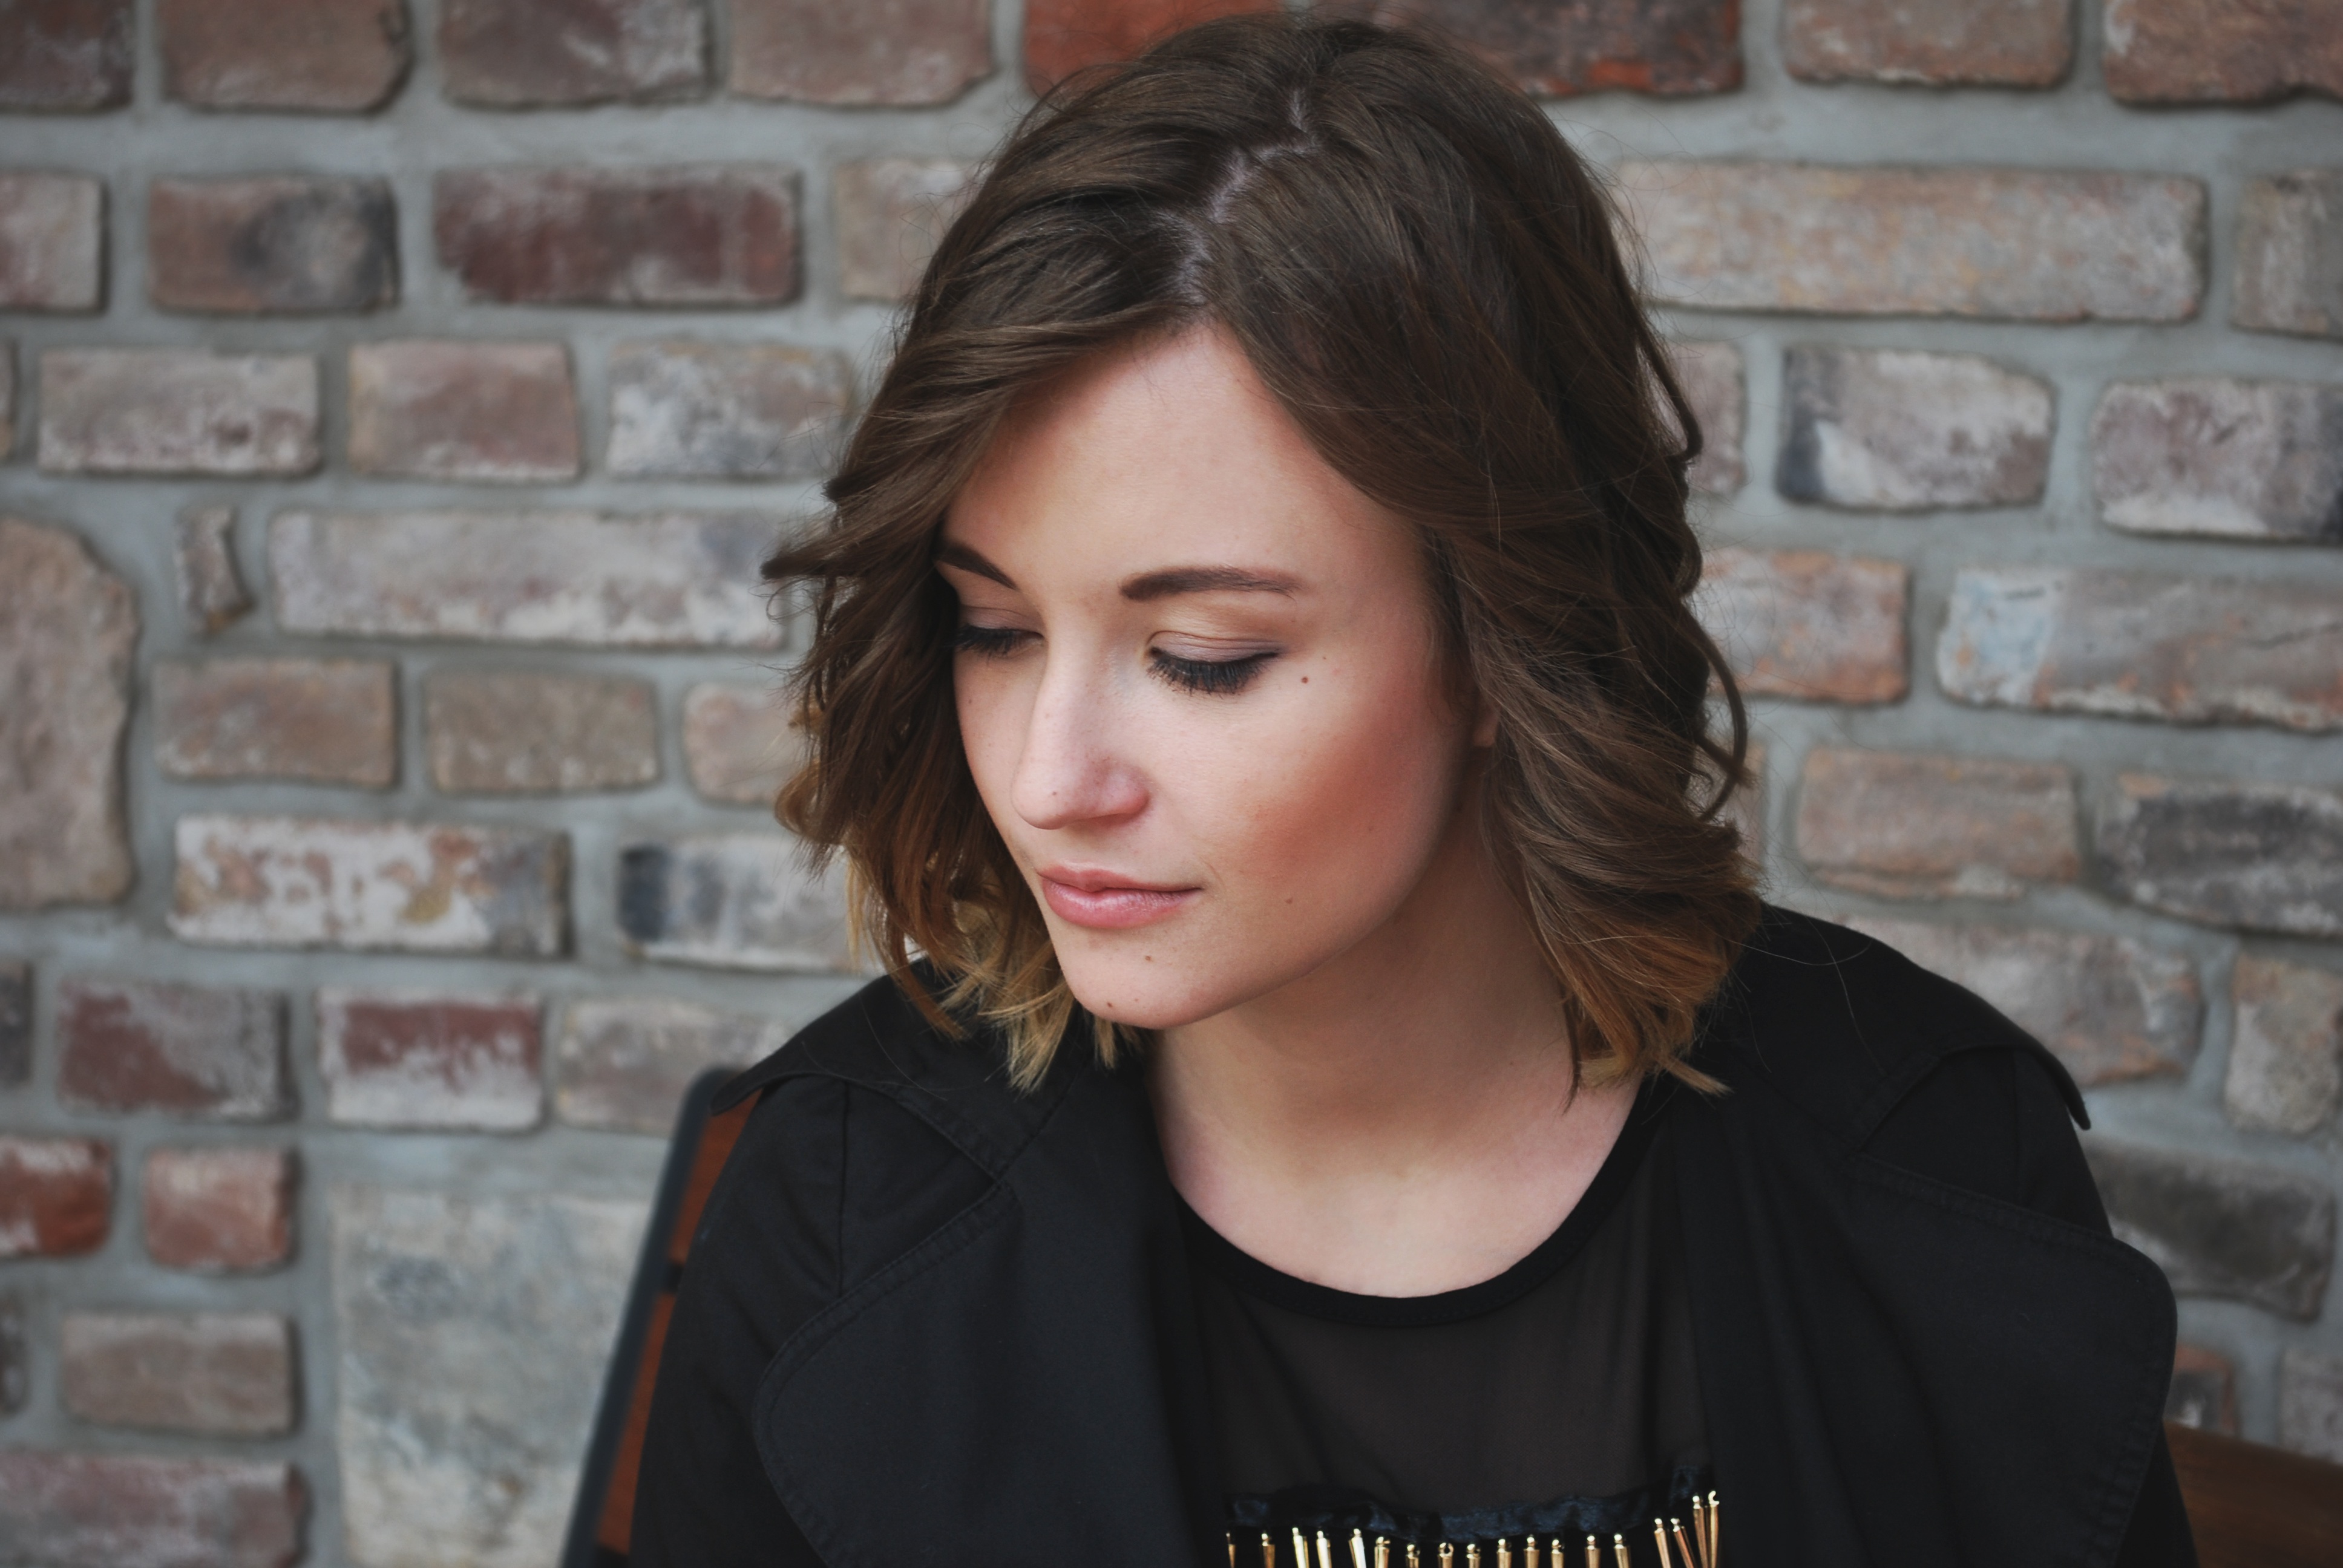
person, light, girl, woman, hair, photography, portrait, model, young, reflection, think, fashion, lady, hairstyle, long hair, sad, face, girls, one, dress, algae, eye, head, little, lips, beauty, eyebrows, sexy, mood, version, photo shoot, brown hair, portrait photography